Gymnastics at the 2012 Summer Olympics – Women's uneven bars

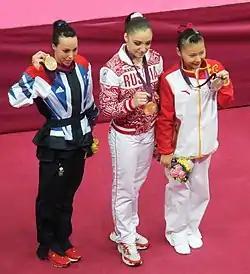
Women's uneven bars medal ceremony (2012)

The women's uneven bars final at the 2012 Summer Olympics in London was held at the North Greenwich Arena on 6 August.